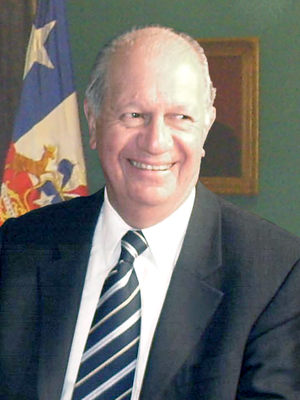
Le Chili est une république depuis son indépendance en 1810 et, depuis 1826, un président de la République est à la tête de l’État et du gouvernement. Le président de la République est élu au suffrage universel pour une durée de quatre ans, sans possibilité de réélection immédiate.